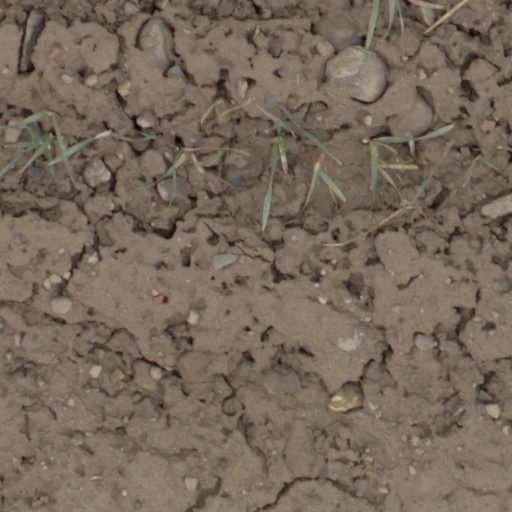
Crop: wheat